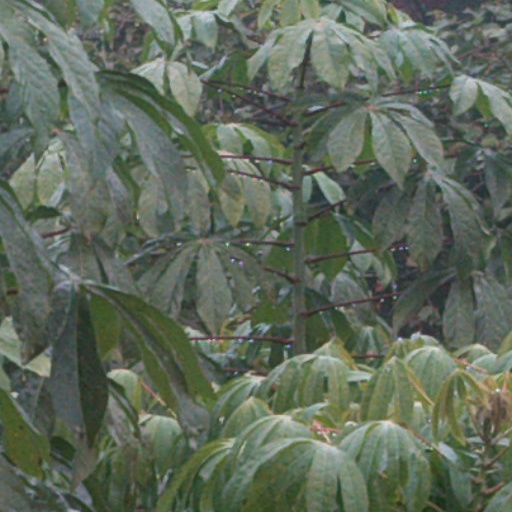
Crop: cassava